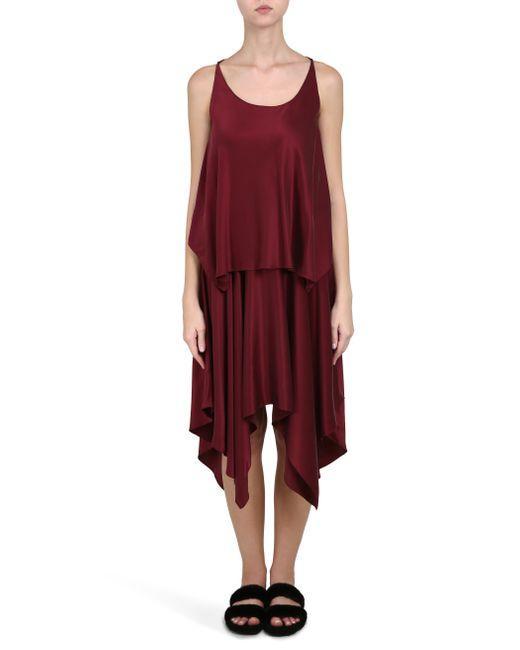
Rundhals Baumwolle rot Midi für Damen